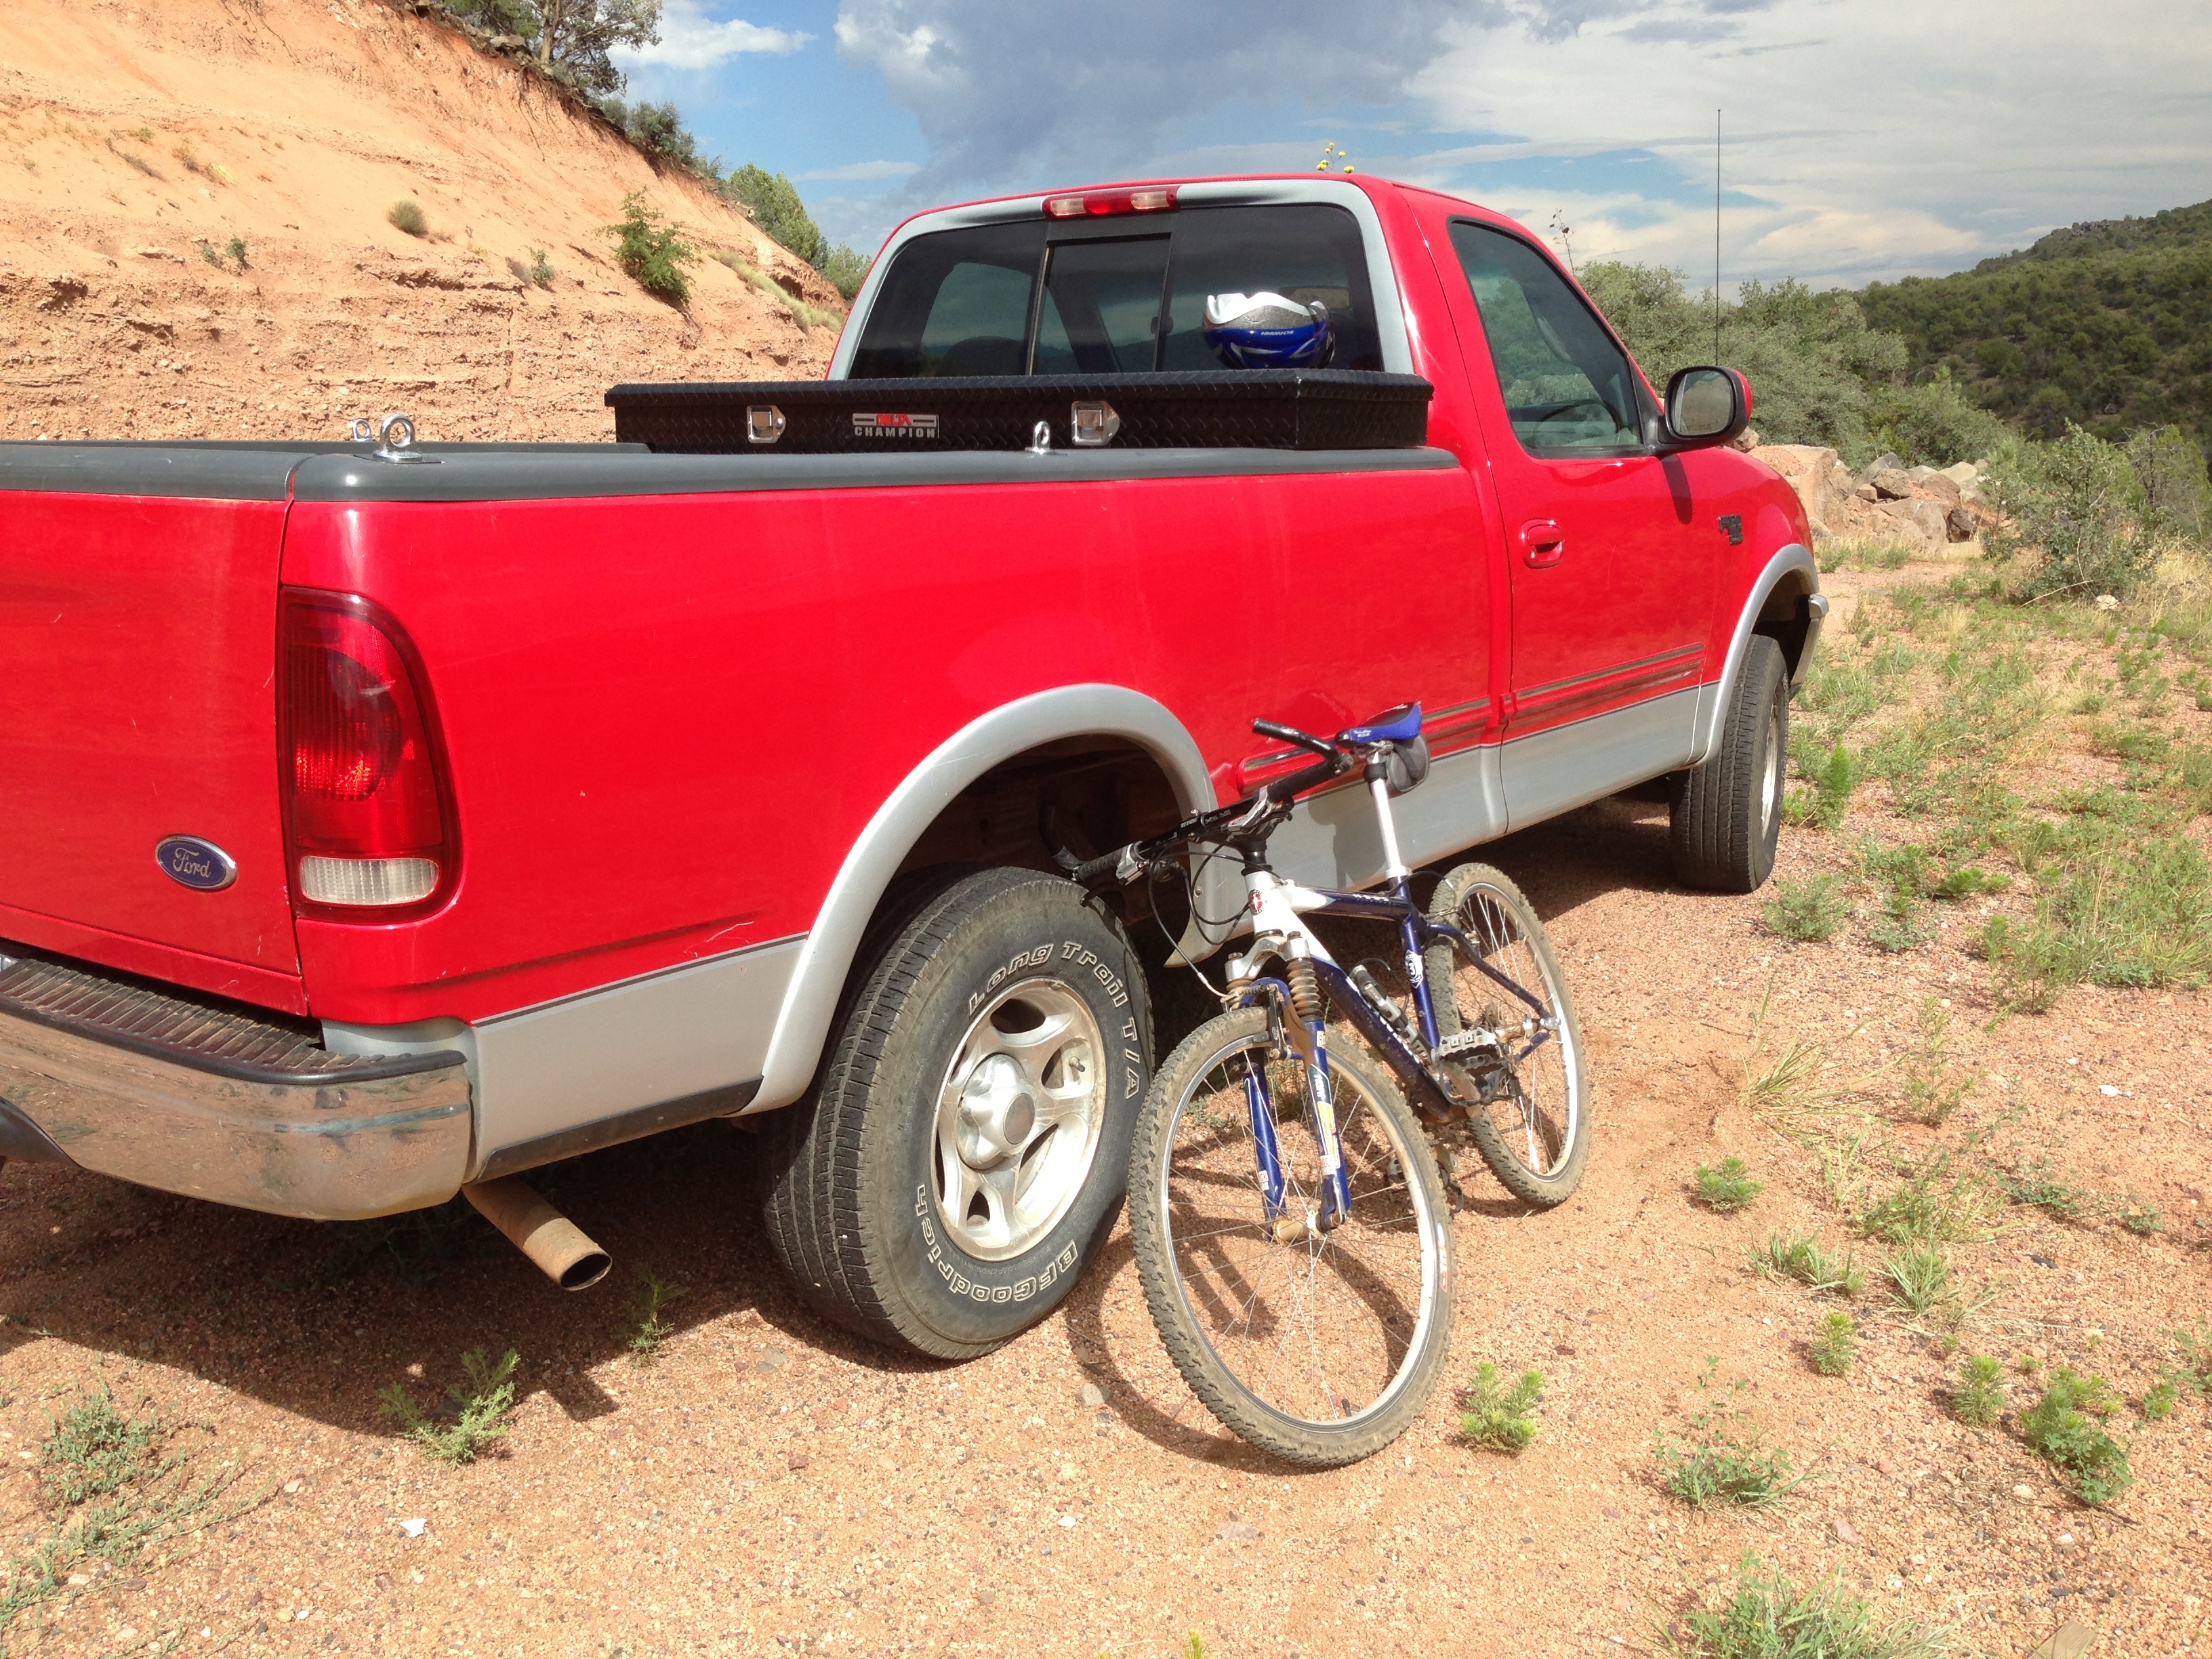
car, wheel, truck, vehicle, bumper, ford, pickup truck, land vehicle, automobile make, automotive exterior, truck bed part